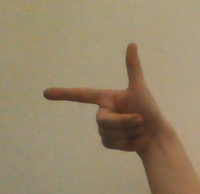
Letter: yaa